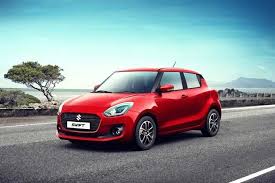
Label: noambulance